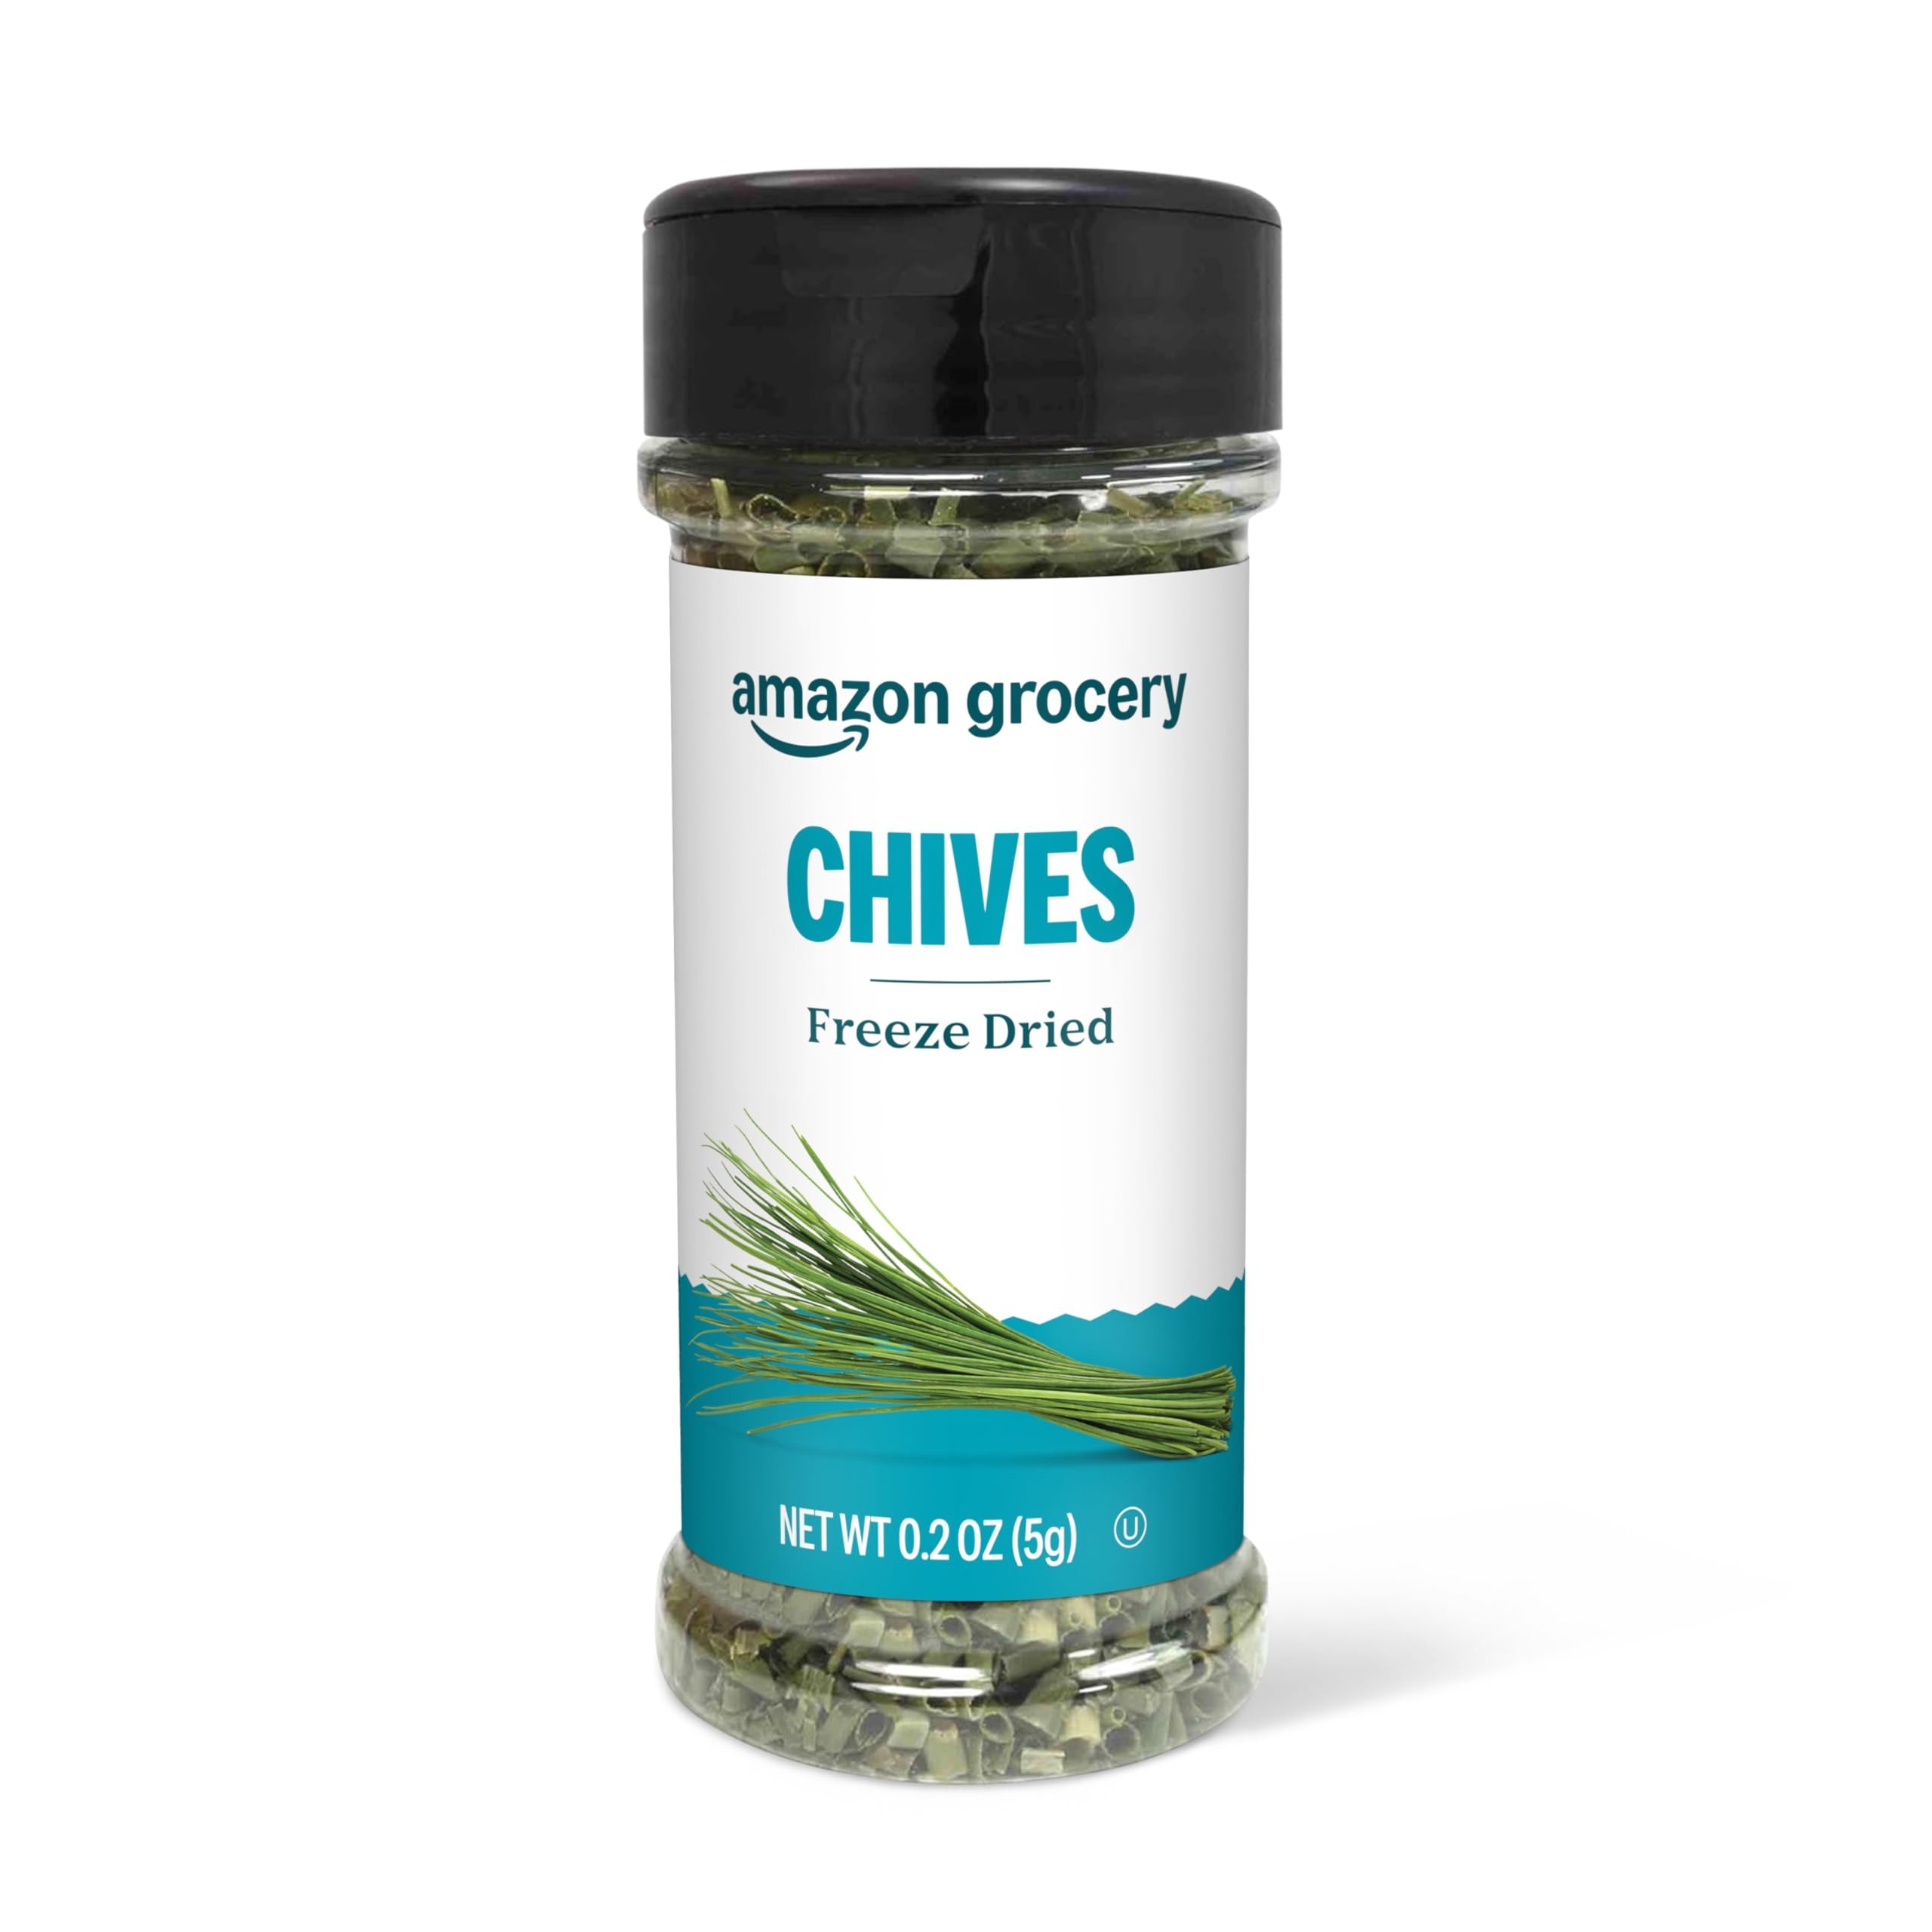
Item Name: Amazon Grocery, Freeze Dried Chives, 0.2 Oz (Previously Happy Belly, Packaging May Vary)
Bullet Point 1: One 0.2 ounce bottle of Freeze Dried Chives
Bullet Point 2: Some of your favorite Happy Belly products are now part of the Amazon Grocery brand! Although packaging may vary during the transition, the ingredients and product remain the same. Thank you for your continued trust in our brands
Bullet Point 3: Brings a subtle, sweet onion flavor to dishes
Bullet Point 4: Use to flavor meats, vegetables, fish, or in tomato sauces, soups, salads, or as a pizza topping
Bullet Point 5: Store in a cool, dry place
Bullet Point 6: Amazon Grocery has all the favorites you love for less. You’ll find everything you need for great-tasting meals in one shopping trip
Bullet Point 7: Feed your every day with Amazon Grocery
Product Description: One 0.2 ounce bottle of Freeze Dried Chives
Value: 0.2
Unit: Ounce

Price: 3.12